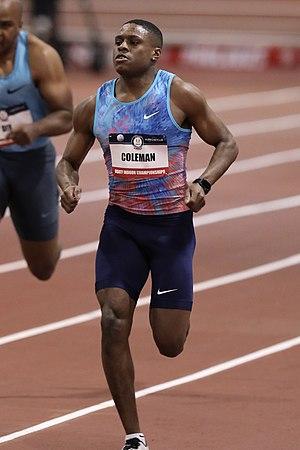
Christian Coleman est un athlète américain, spécialiste des épreuves de sprint. Vice-champion du monde du 100 mètres et du relais 4 × 100 mètres aux championnats du monde 2017, il est champion du monde en salle 2018 du 60 mètres et détenteur du record du monde sur cette distance. Il est aussi champion du monde du 100 mètres en courant en 9 s 76 en 2019.
Les records du monde en salle du 60 mètres sont actuellement détenus par l'Américain Christian Coleman avec le temps de 6 s 34, établi le 19 février 2018 a Albuquerque, aux États-Unis, et par la Russe Irina Privalova, créditée de 6 s 92 le 11 février 1993 à Madrid, en Espagne.